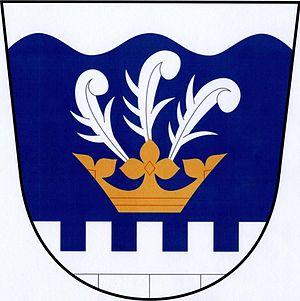
Oslavička est une commune du district de Žďár nad Sázavou, dans la région de Vysočina, en République tchèque. Sa population s'élevait à 122 habitants en 2019.